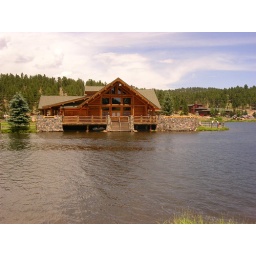
We went to a beautiful lake near her parent's home